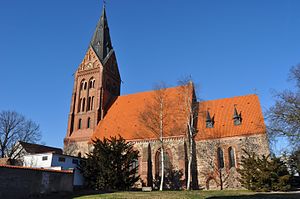
Gützkow
St. Nikolai-Kirke i Gützkow
Gützkow er en by og kommune i det nordøstlige Tyskland, beliggende i Amt Züssow i den nordlige del af Landkreis Vorpommern-Greifswald. Landkreis Vorpommern-Greifswald ligger i delstaten Mecklenburg-Vorpommern.